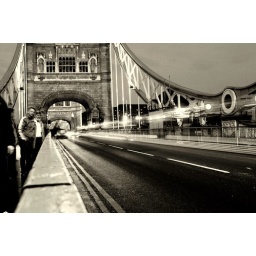
police in tower bridge